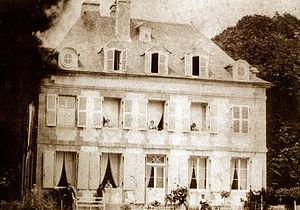
façade soye 1898
Le château de Soye est un bâtiment situé au lieu-dit Soye sur la commune de Ploemeur, dans le Morbihan.
Ploemeur, également écrit Plœmeur, est une commune du département du Morbihan, dans la région Bretagne, en France. Historiquement, elle faisait partie du Pays vannetais et du Kemenet-Héboé.